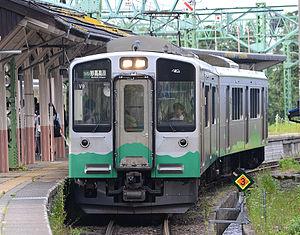
La Echigo Tokimeki Railway Company, parfois abrégée en ETR, est une compagnie de transport de passagers qui exploite deux lignes ferroviaires au sud de la préfecture de Niigata au Japon. Son siège social se trouve à Jōetsu. La Préfecture de Niigata est le principal actionnaire.
La ligne Myōkō Haneuma est une ligne ferroviaire de la compagnie Echigo Tokimeki Railway située dans la préfecture de Niigata au Japon. Elle relie la gare de Myōkō-Kōgen à Myōkō à la gare de Naoetsu à Jōetsu.